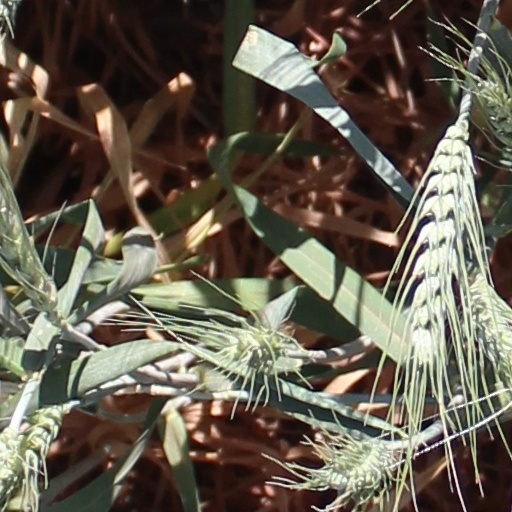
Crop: wheat